John D. Bulkeley

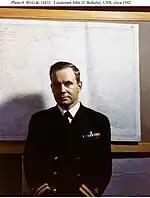
Bulkeley as a lieutenant in the Navy

Bulkeley was born in New York City and grew up on a farm in Mansfield Township, Warren County, New Jersey, and graduated in 1928 from Hackettstown High School. He was a 1933 graduate of the United States Naval Academy.